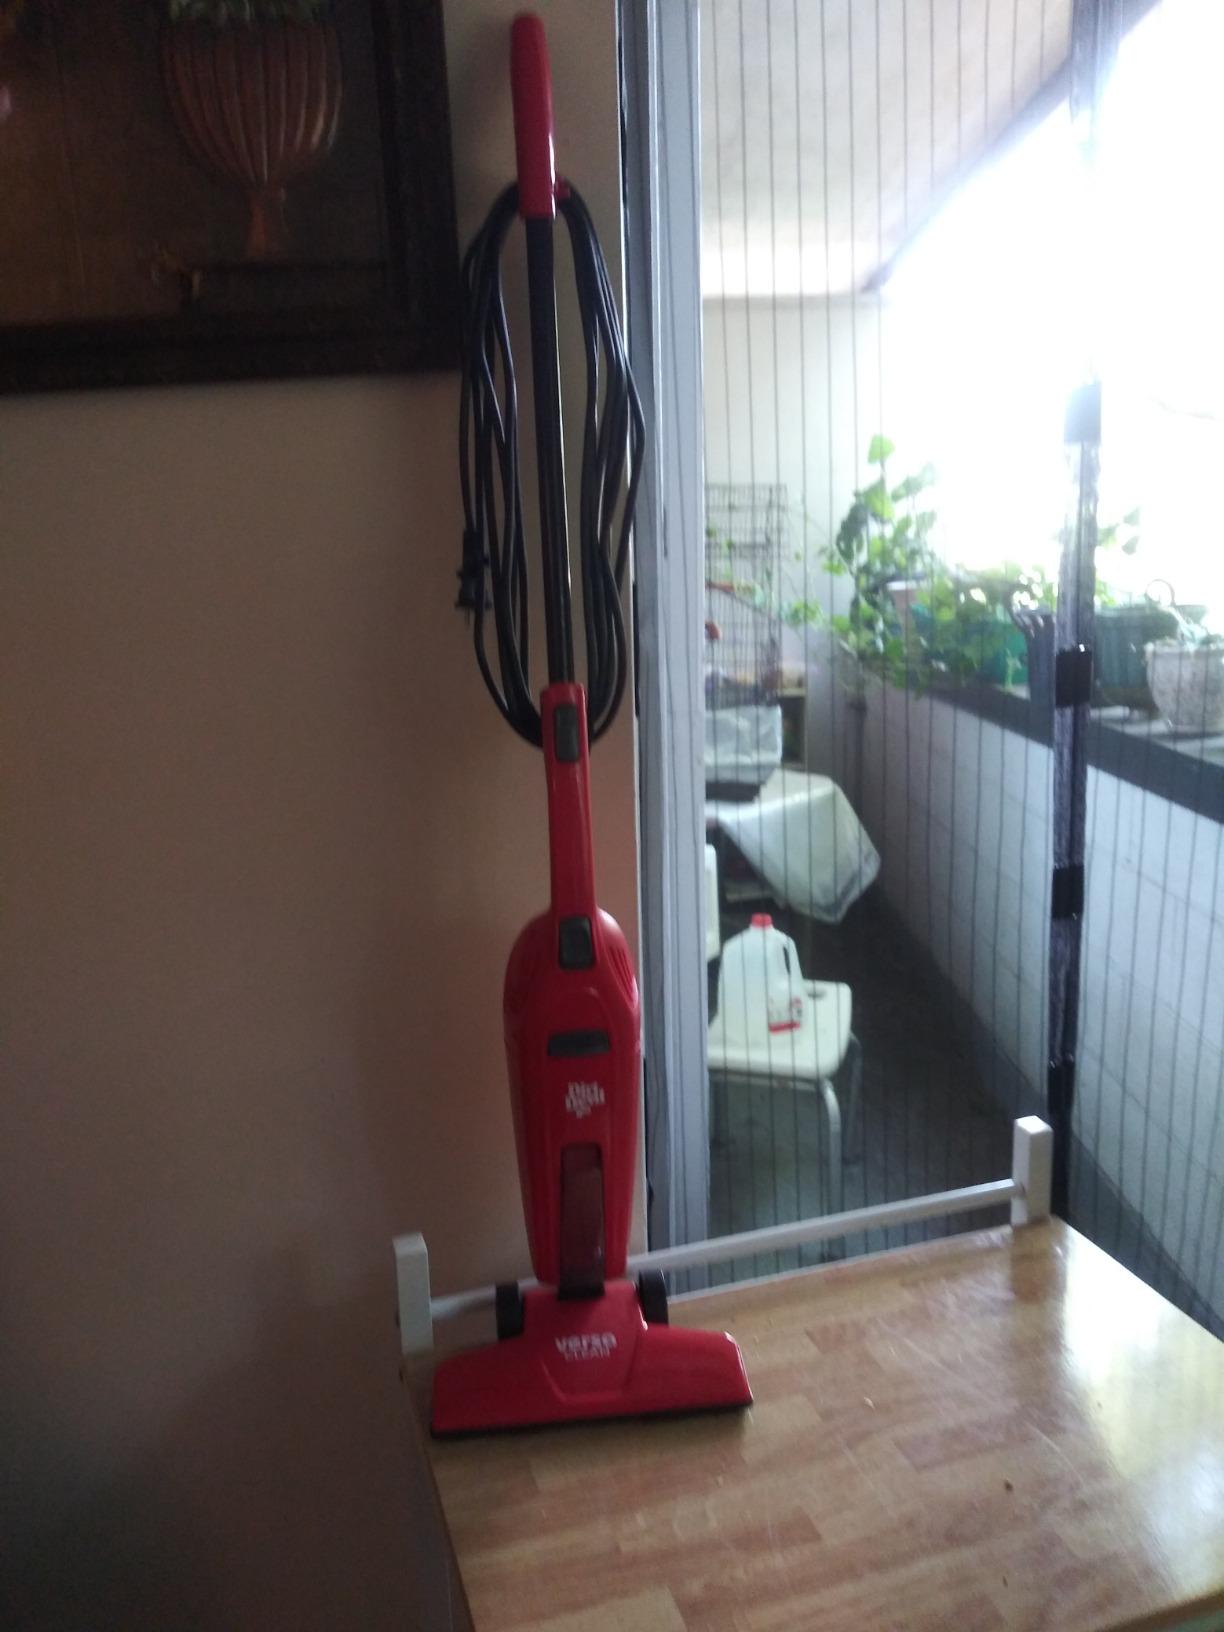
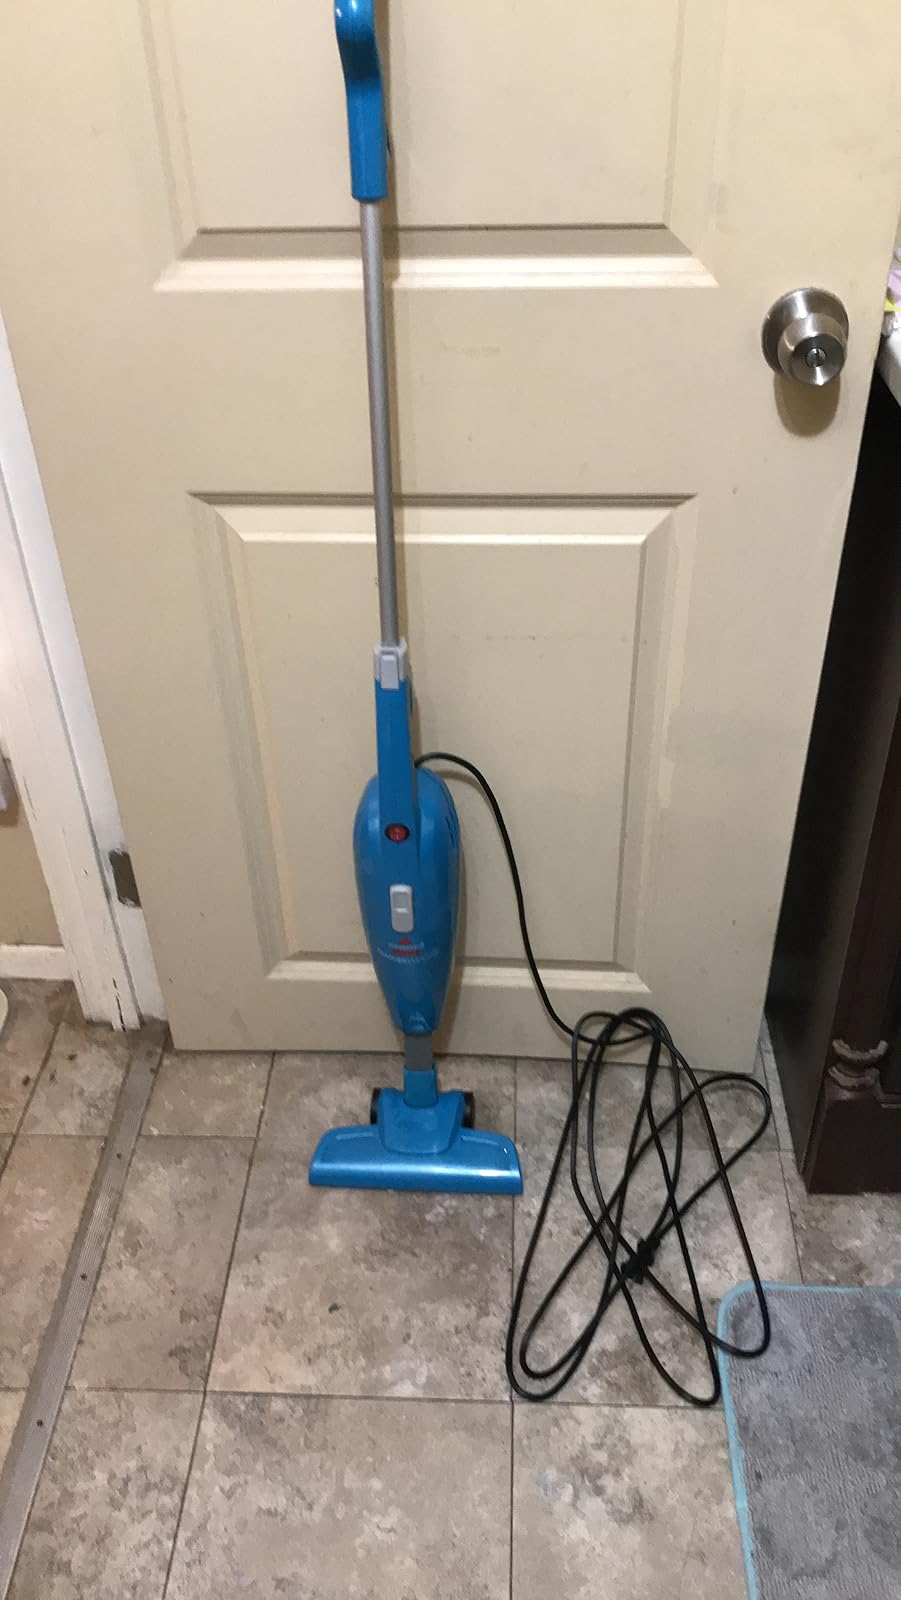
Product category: items_vacuum
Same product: no